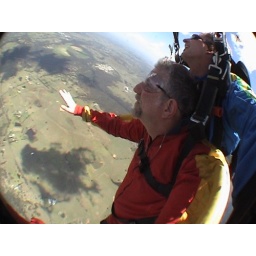
I look like I'm doing a weather report in front of a green screen